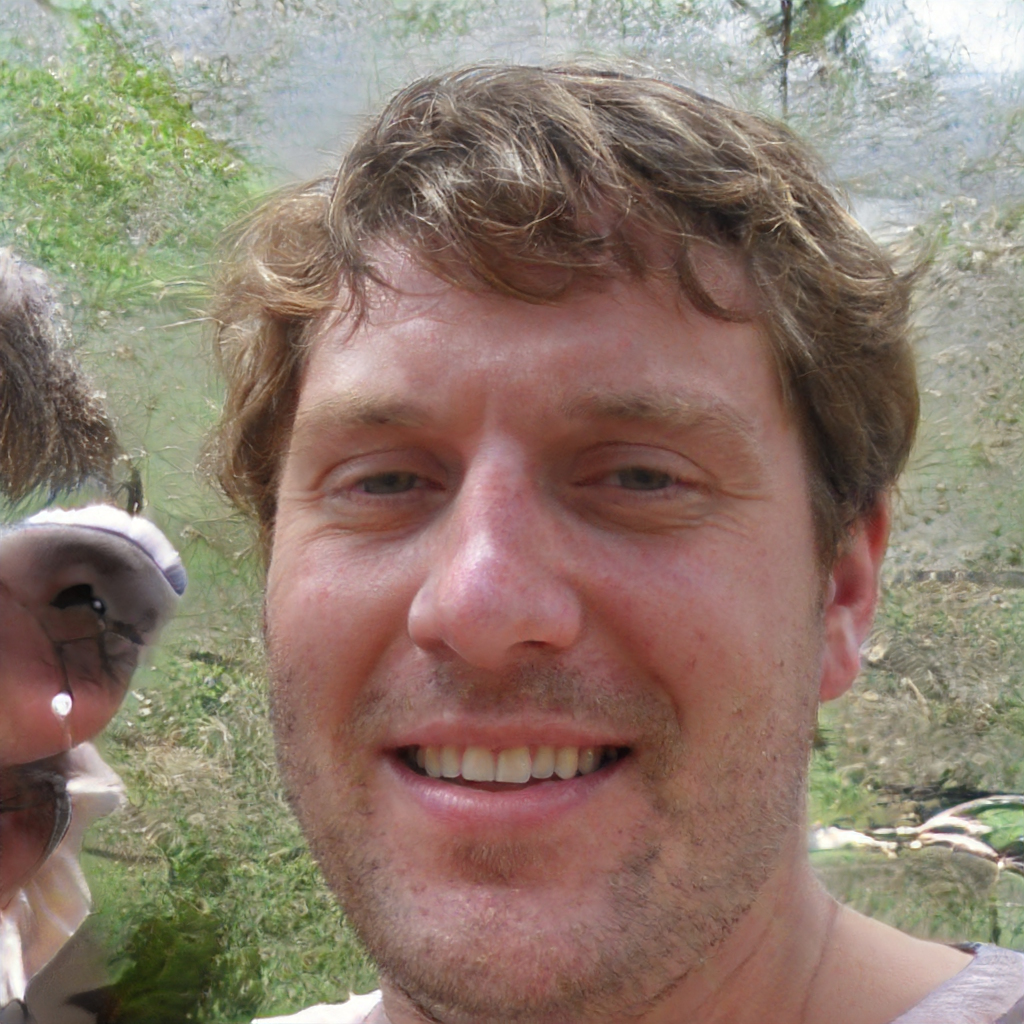
Portrait style: Real Portrait